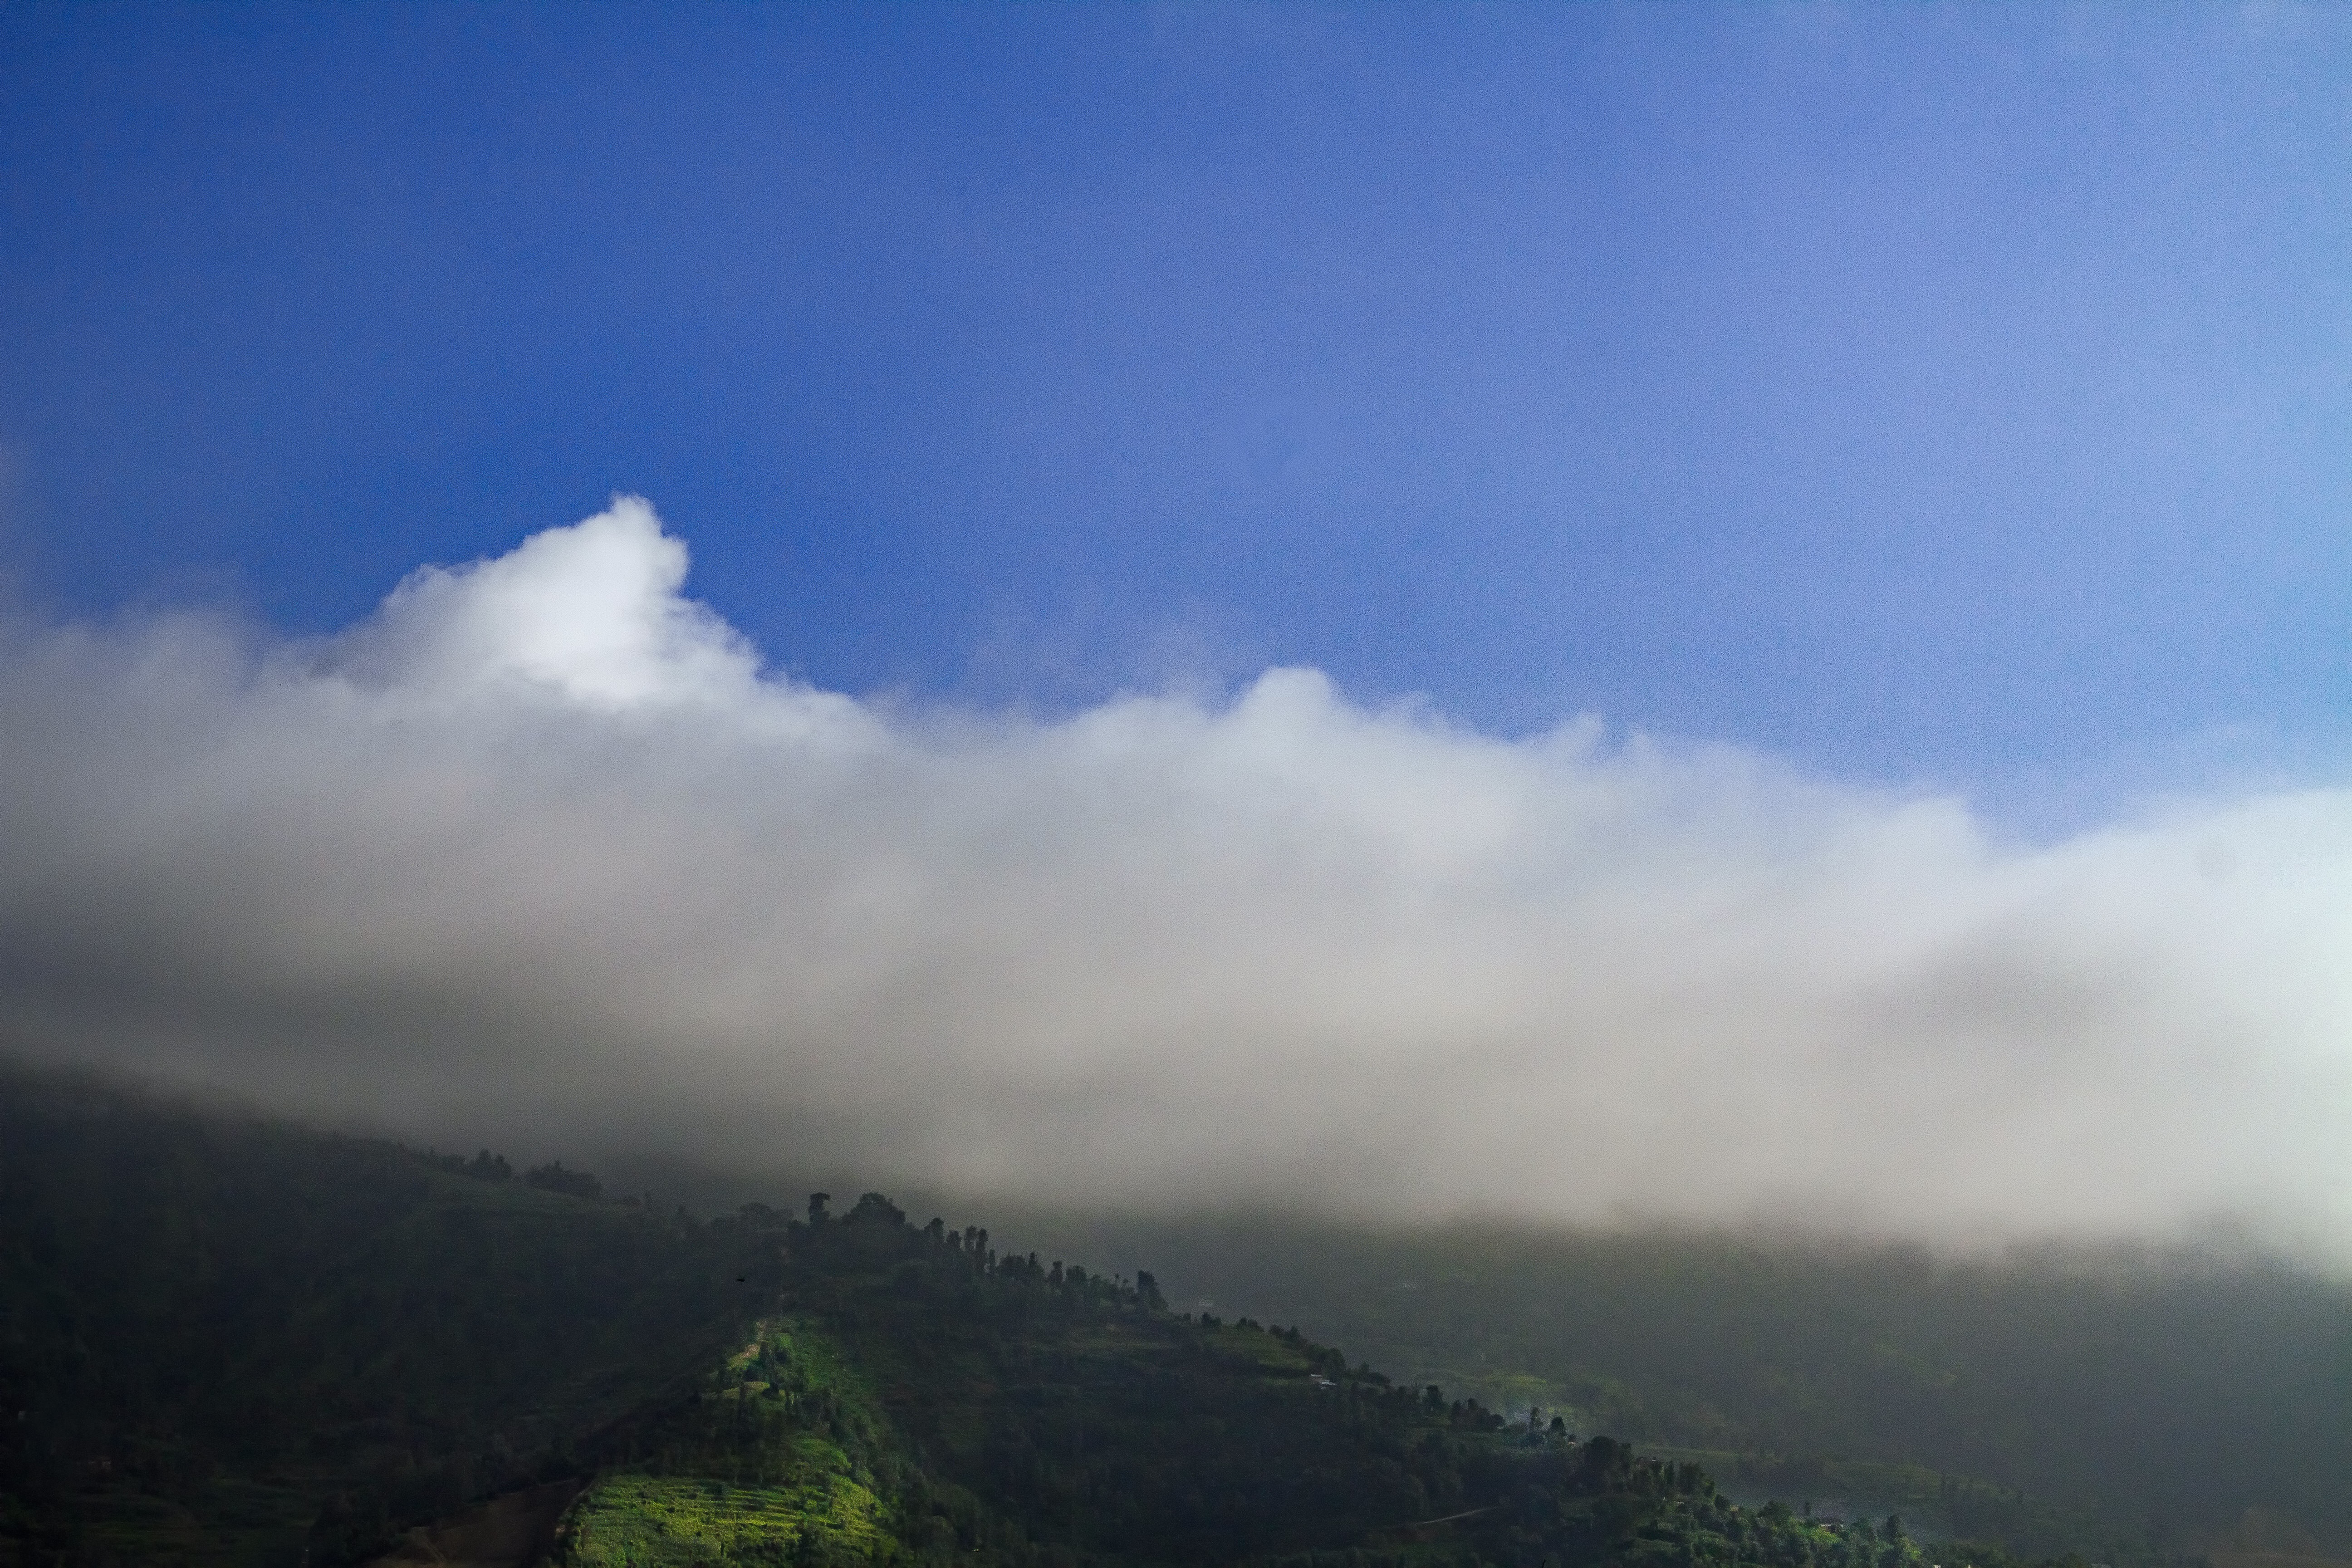
horizon, mountain, cloud, sky, sunlight, morning, hill, mountain range, weather, meteorological phenomenon, atmospheric phenomenon, atmosphere of earth, mountainous landforms